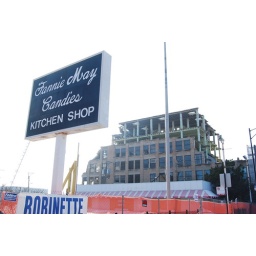
The building with the pink and white awning was Fannie May's outlet store, home of discounted Pixies by the bag.